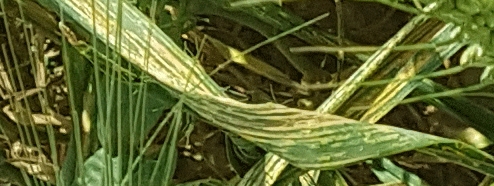
Label: Wheat___Yellow_Rust